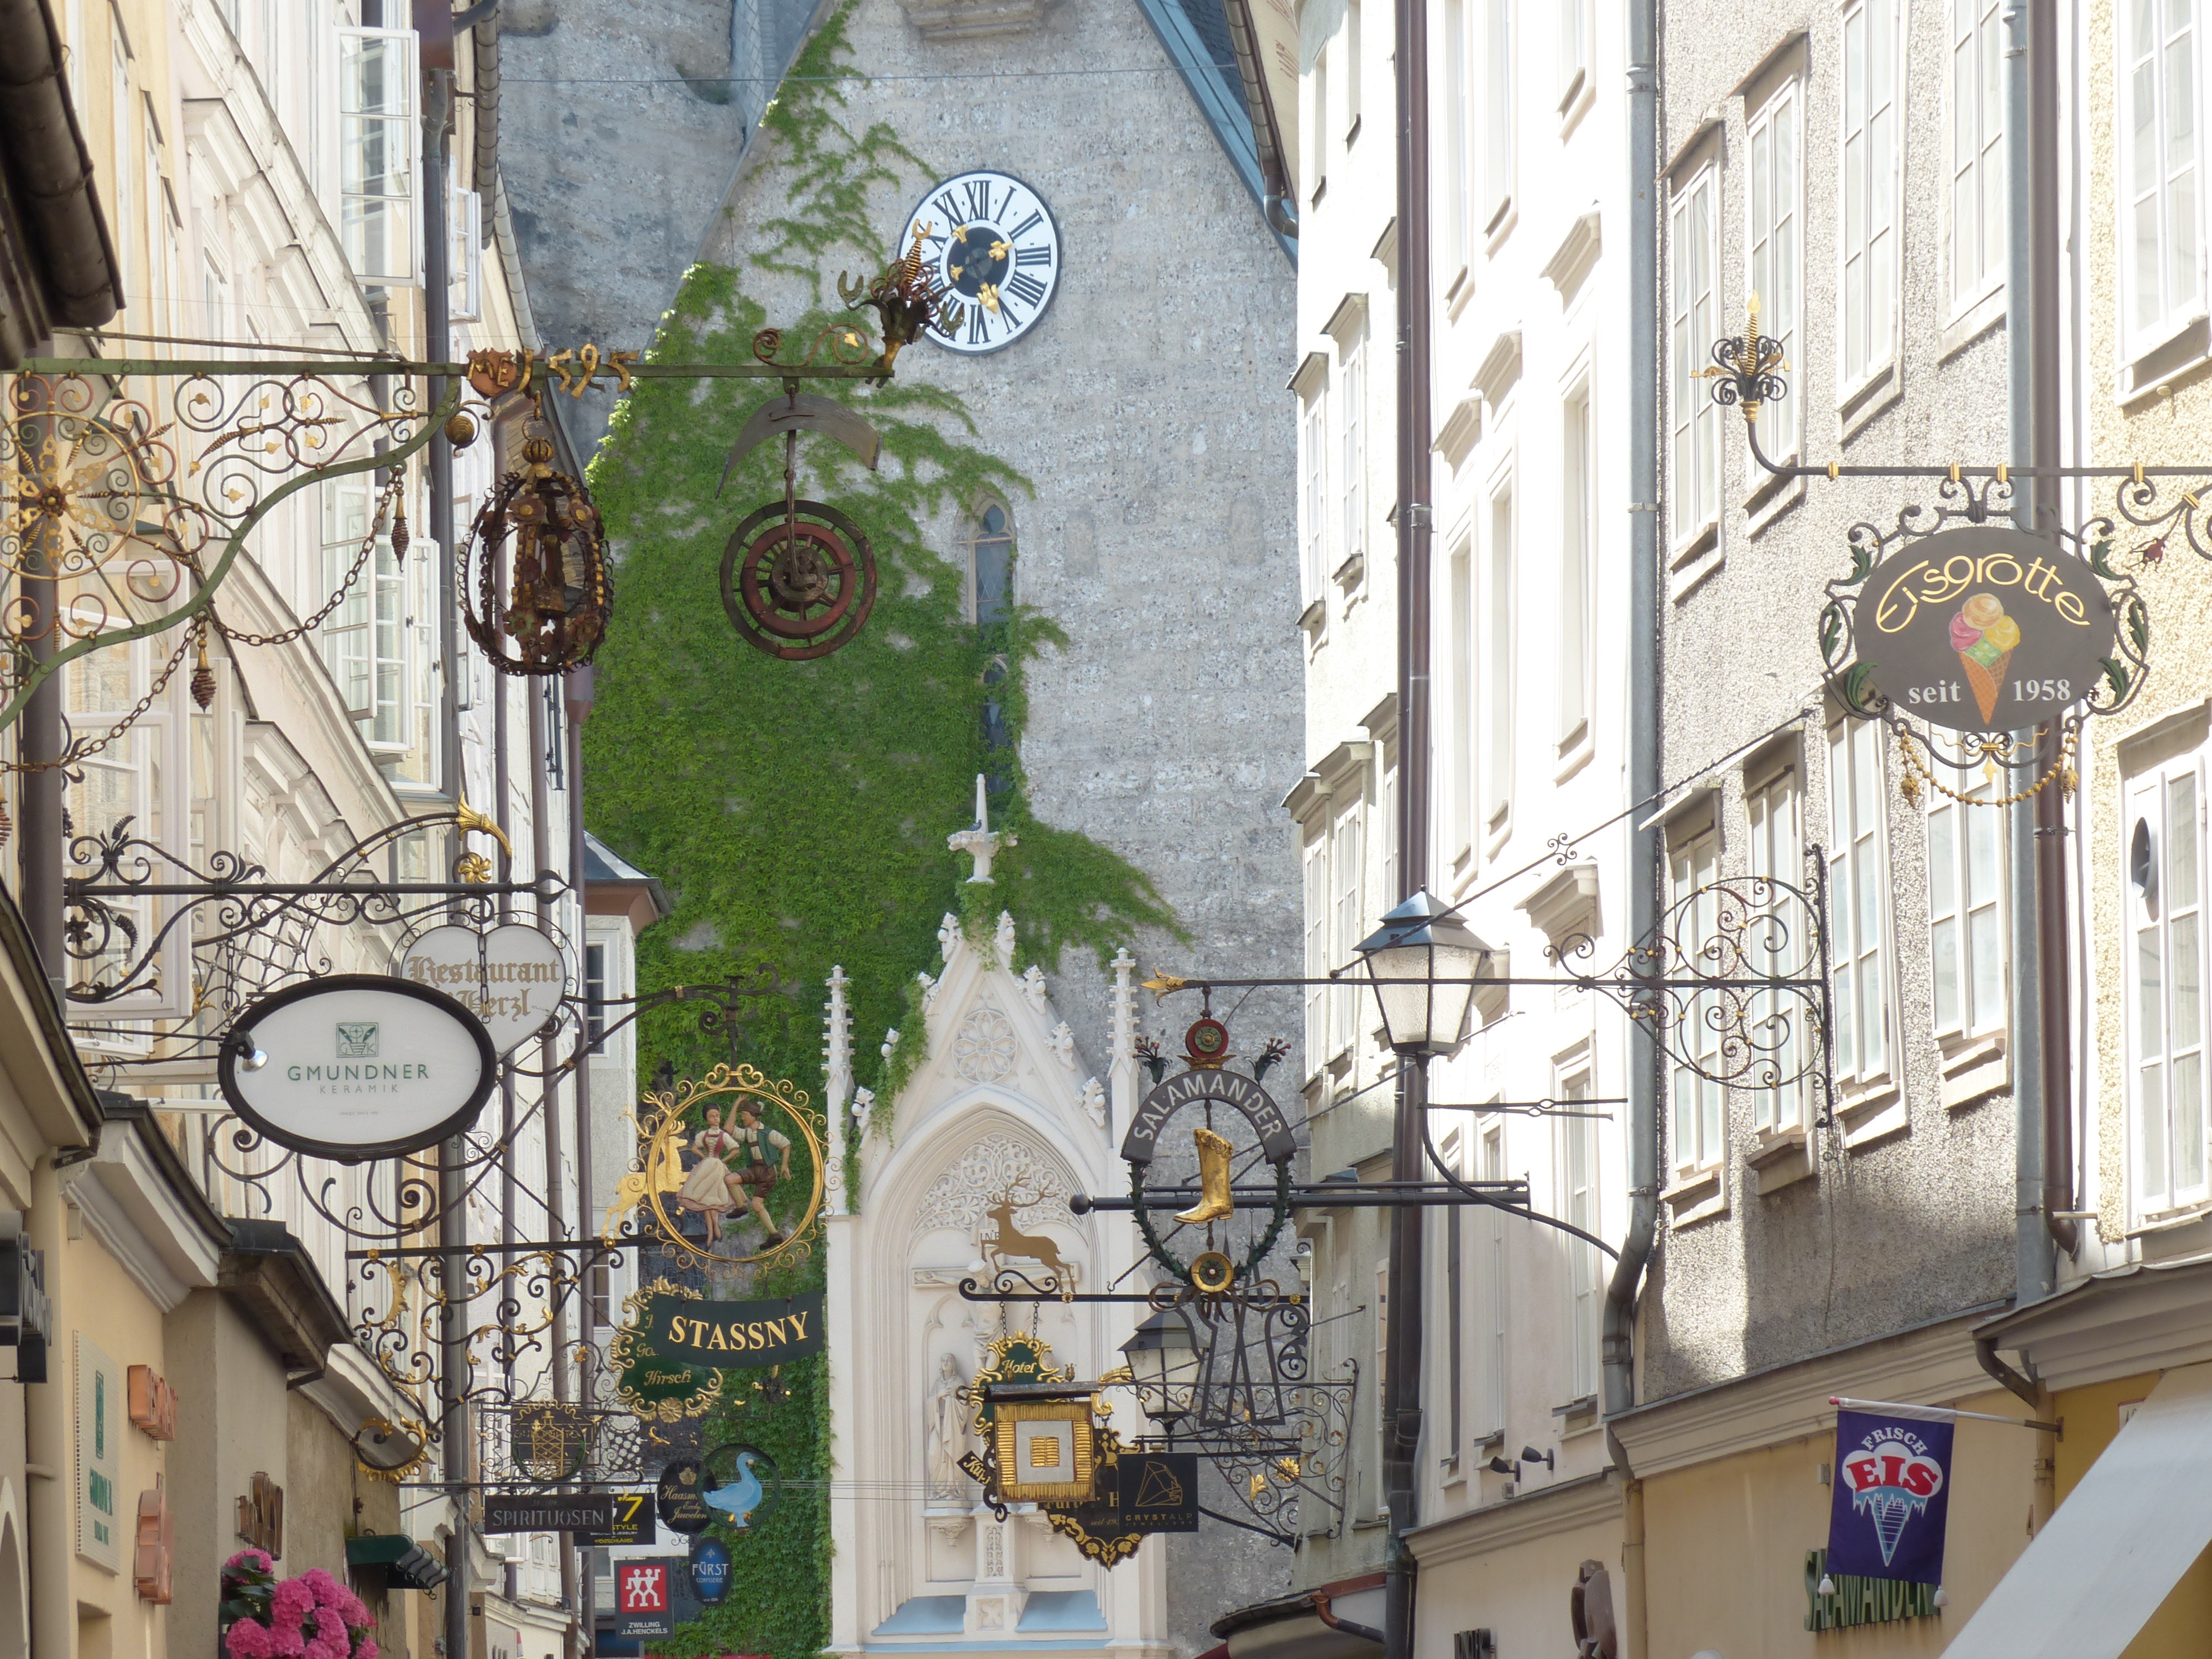
road, street, town, alley, facade, winding, lane, art, mural, salzburg, neighbourhood, shopping street, urban area, getreidegasse, nasal signs